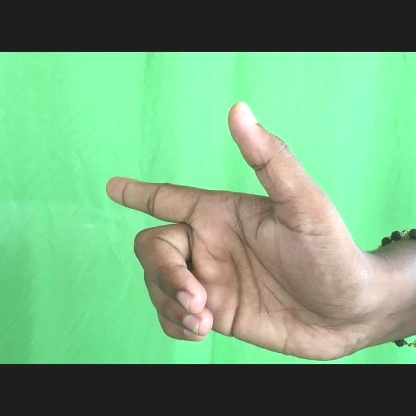
Mudra: Chandrakala